Marguerite Patten

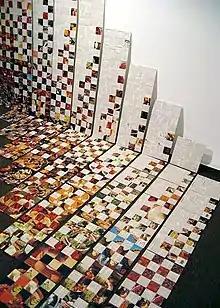
'Balanced Menus for Beauty Using the Mixer' art installation by British artist Martin Slidel, a paper-weave of Marguerite Patten's 1972 part-work.

She was appointed Officer of the Order of the British Empire (OBE) in the 1991 Birthday Honours for "services to the Art of Cookery" and Commander of the Order of the British Empire (CBE) in the 2010 Birthday Honours. In 2007, she received the Woman of the Year Lifetime Achievement Award. She was the subject of "This Is Your Life" in 2000 when she was surprised by Michael Aspel during the Food Show at Birmingham's NEC.